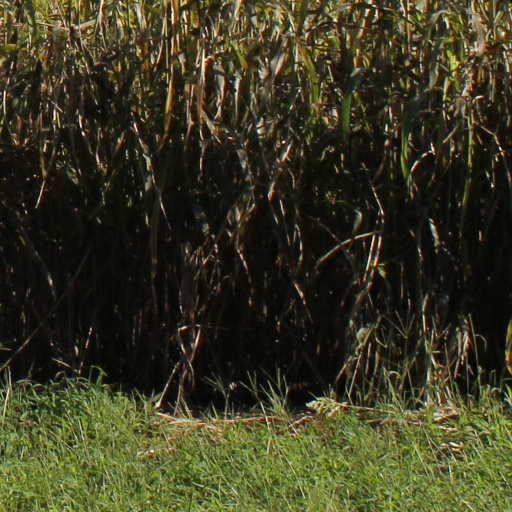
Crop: sorghum